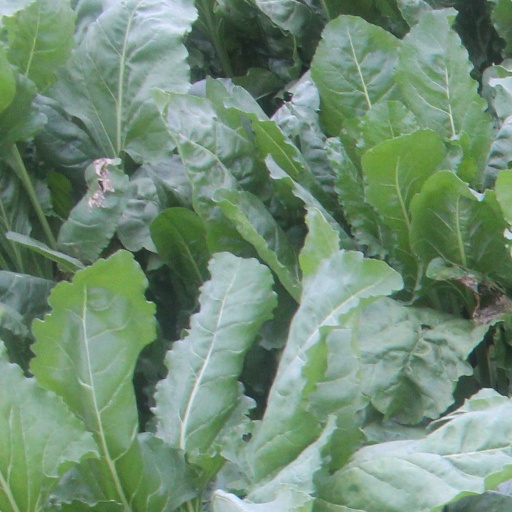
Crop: sugar beet